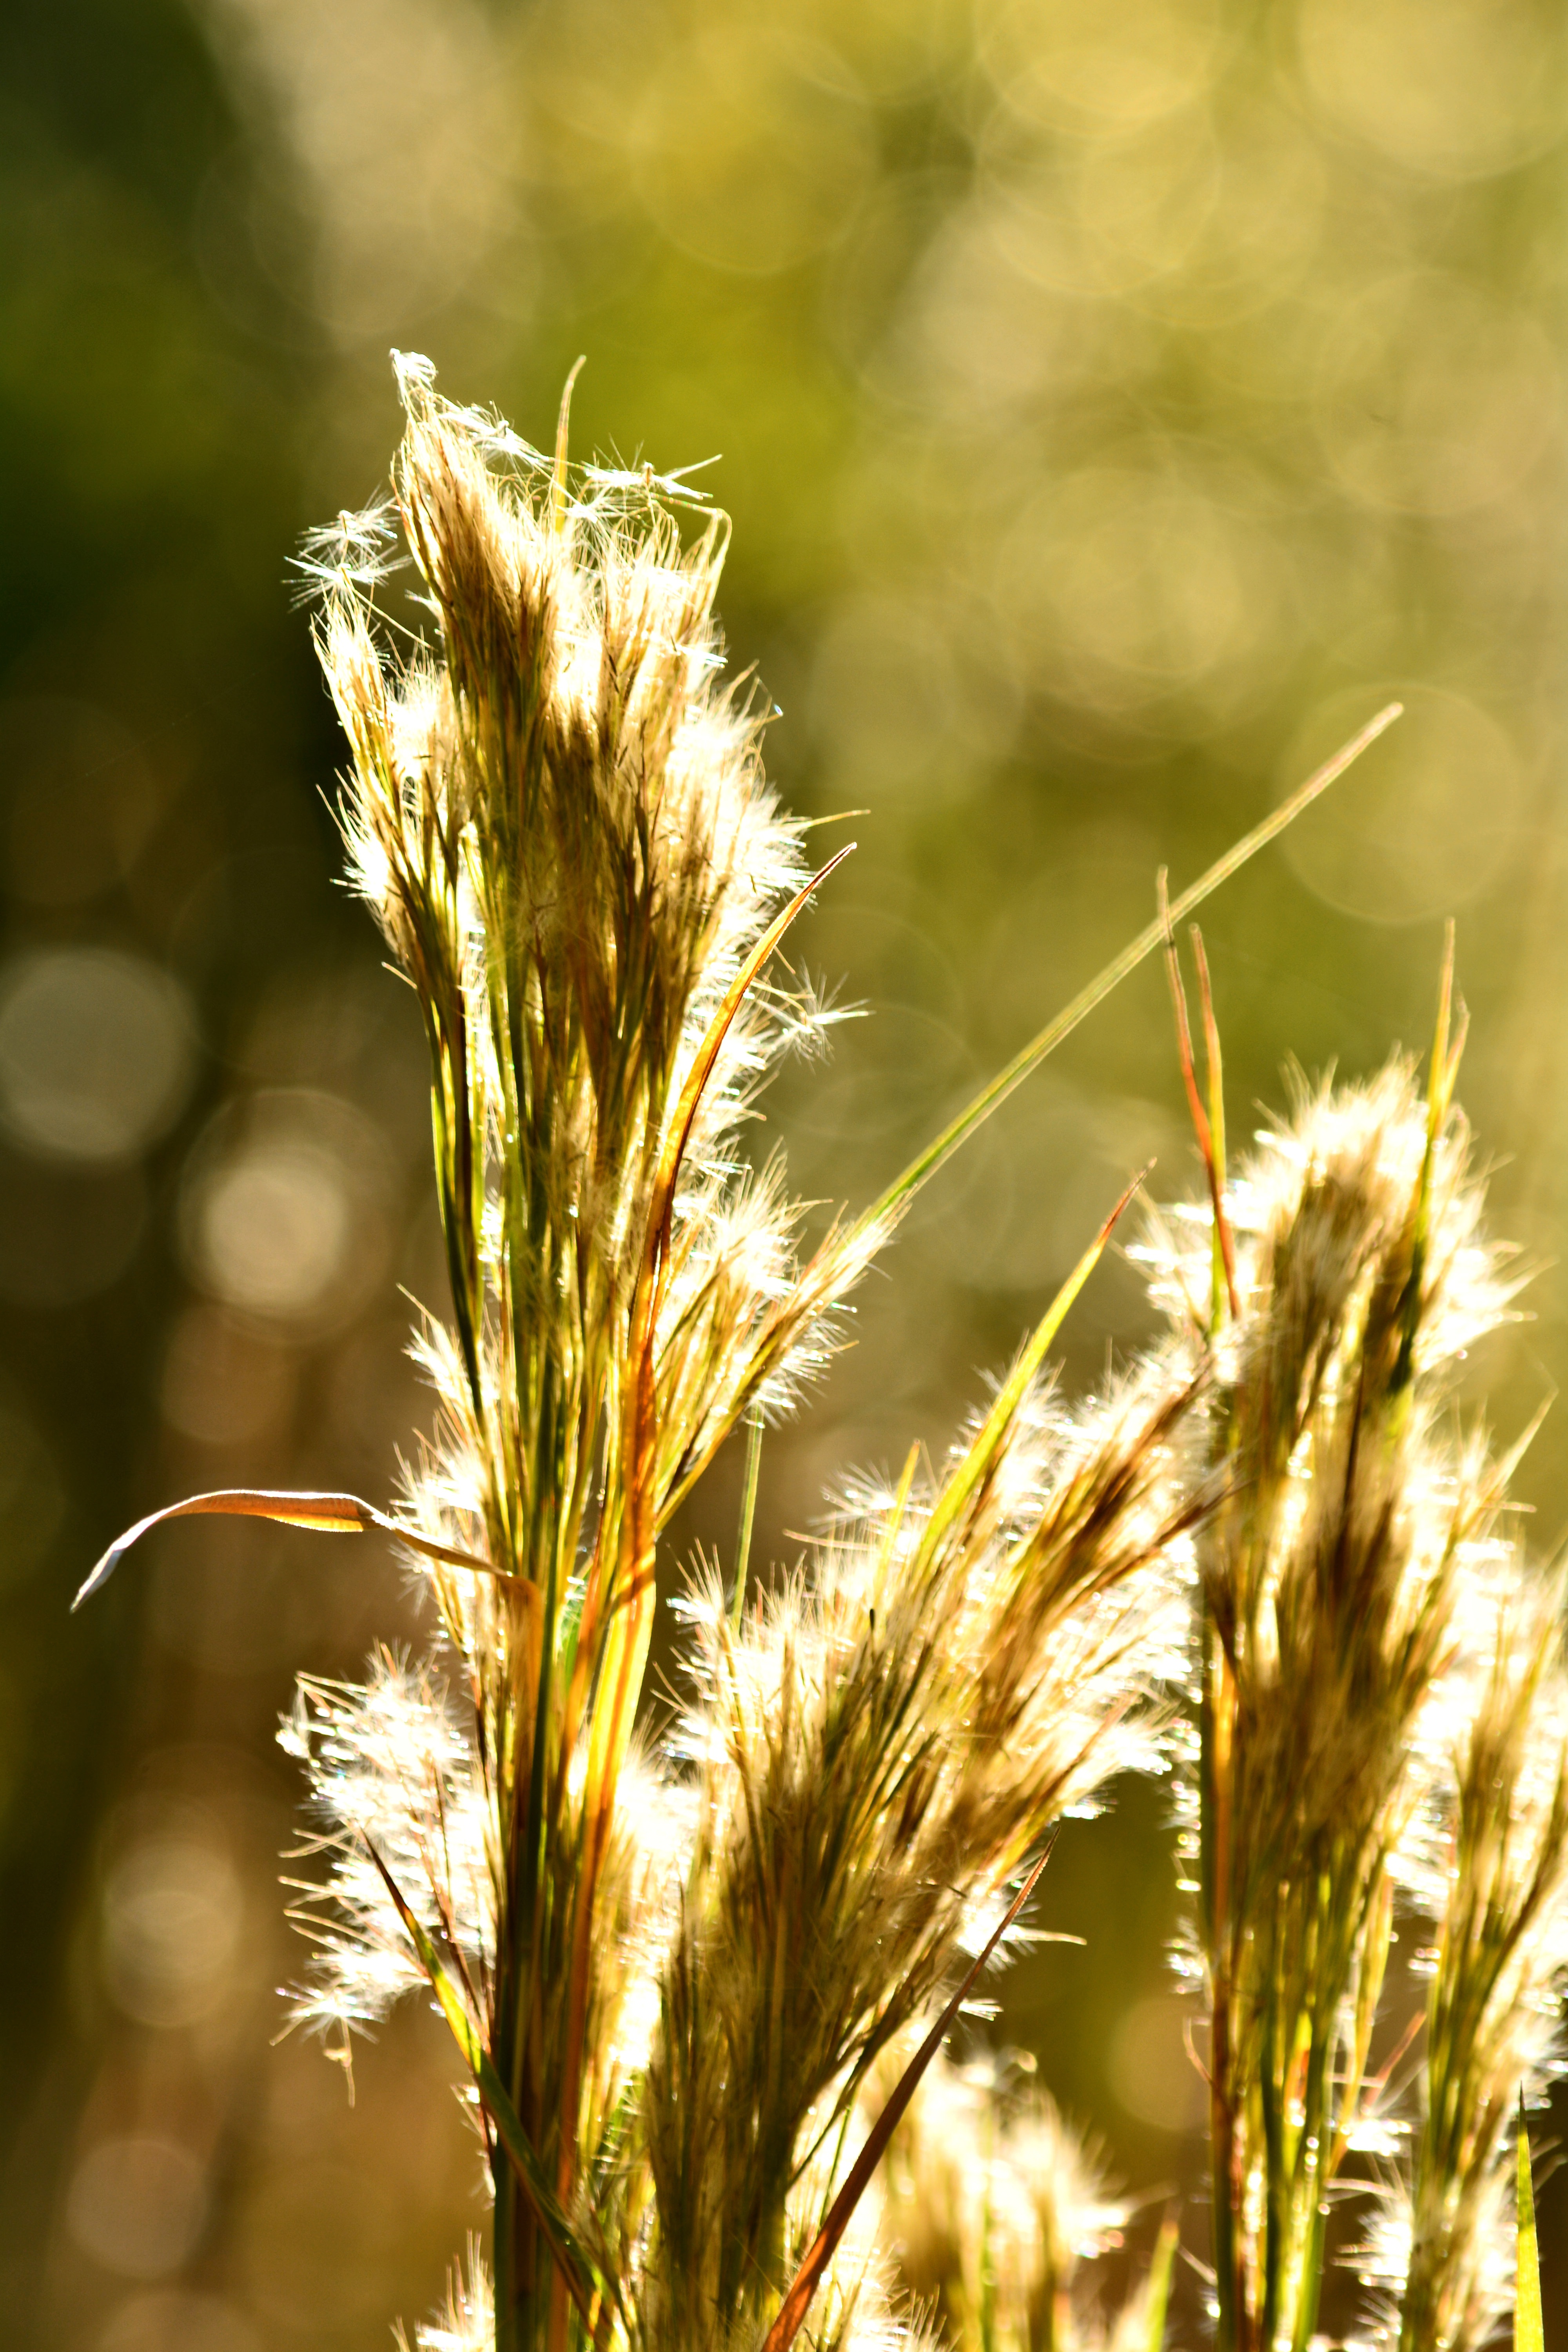
nature, grass, branch, bokeh, plant, sky, sunrise, field, meadow, wheat, prairie, sunlight, flower, food, green, crop, agriculture, close up, flowering plant, commodity, grass family, plant stem, land plant, food grain, sunny sawgrass